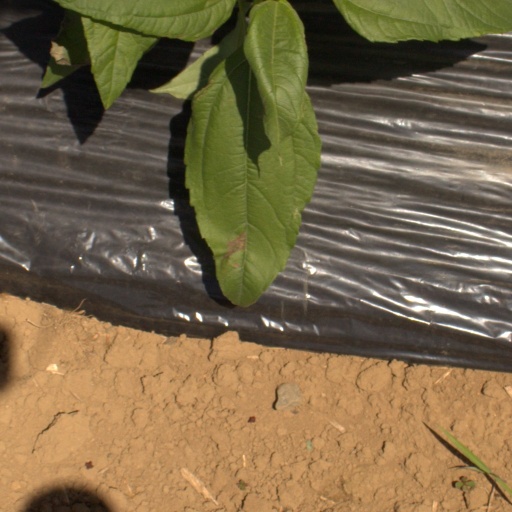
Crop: Jerusalem artichoke